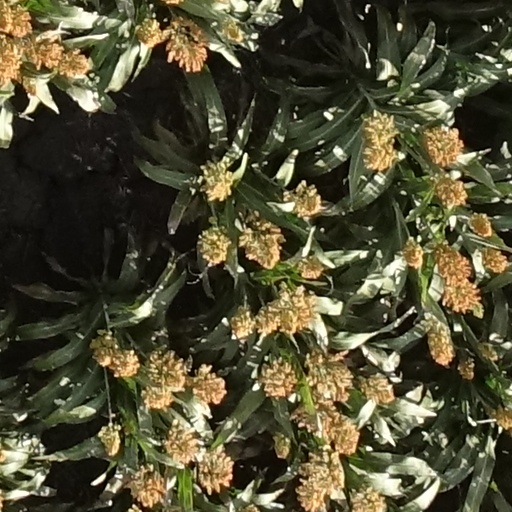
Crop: sorghum